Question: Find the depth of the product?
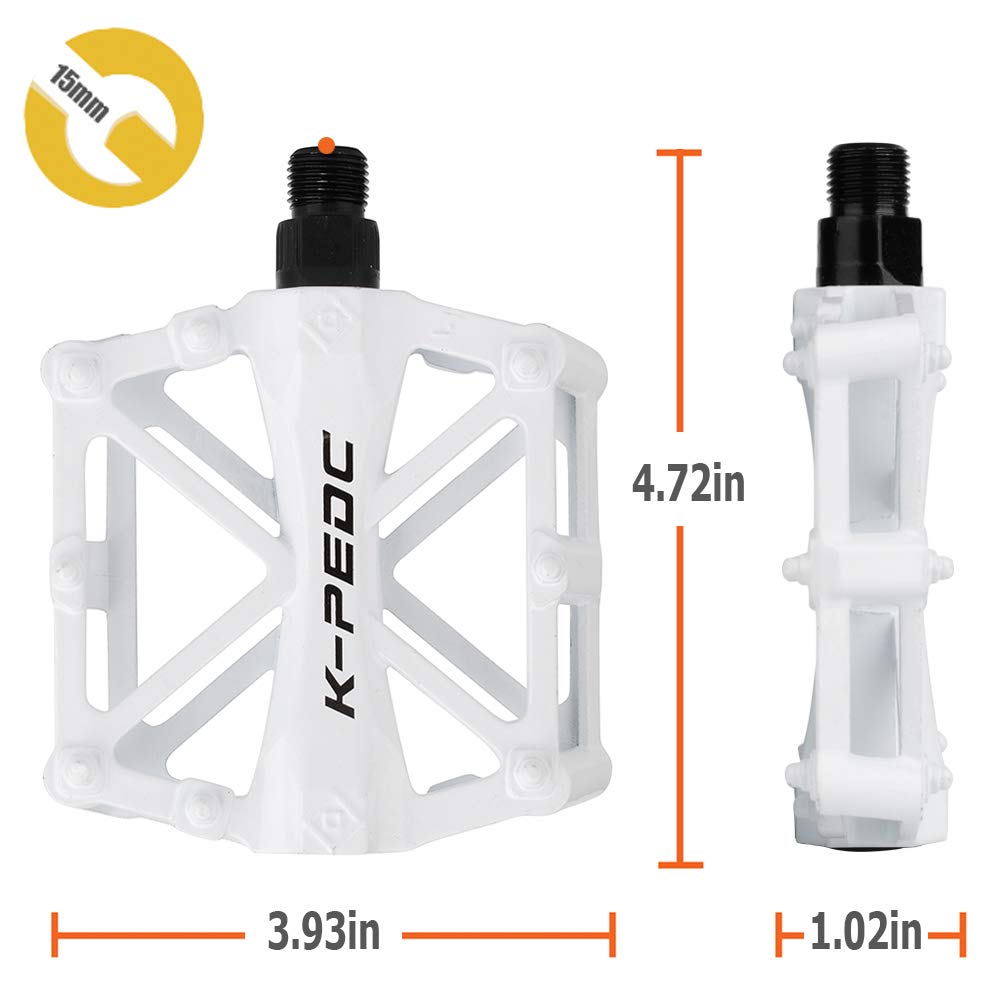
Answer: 4.72 inch